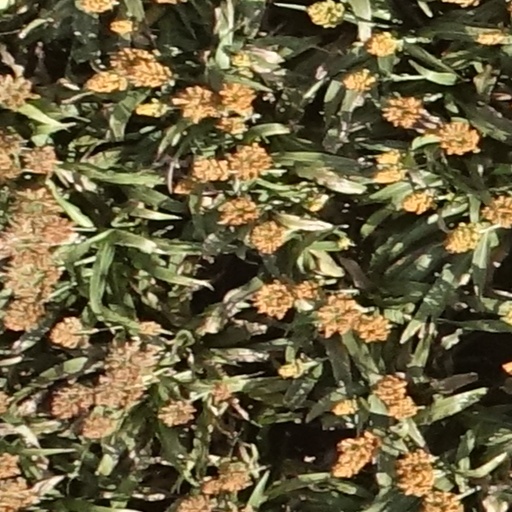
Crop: sorghum